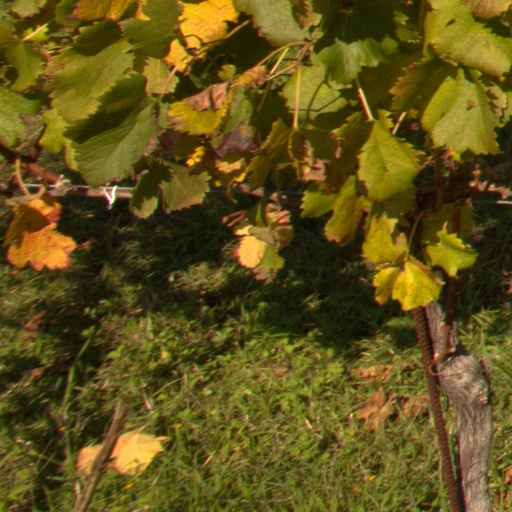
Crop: grape